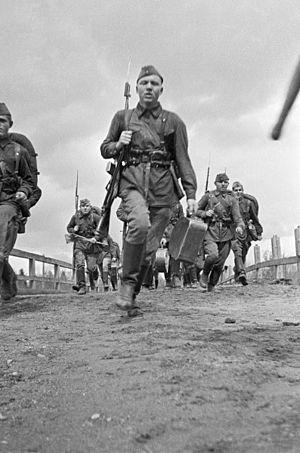
Anatoli Sergueïevitch Garanine est un photographe photojournaliste russe.
La 2ᵉ armée de choc est une unité de l'armée de terre soviétique qui a combattu durant la Grande Guerre patriotique.